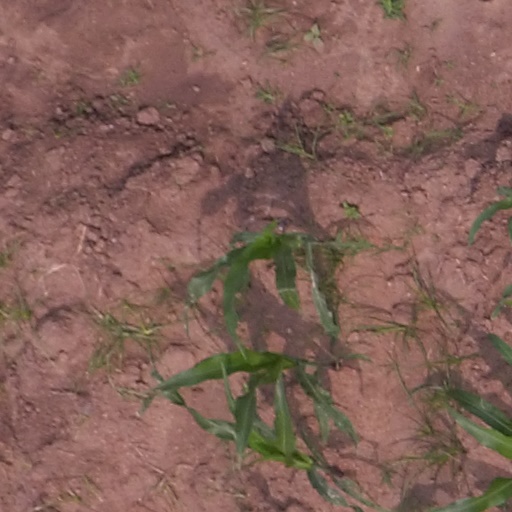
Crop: maize; corn